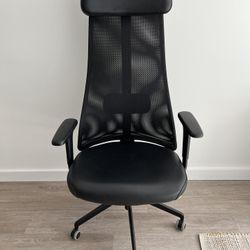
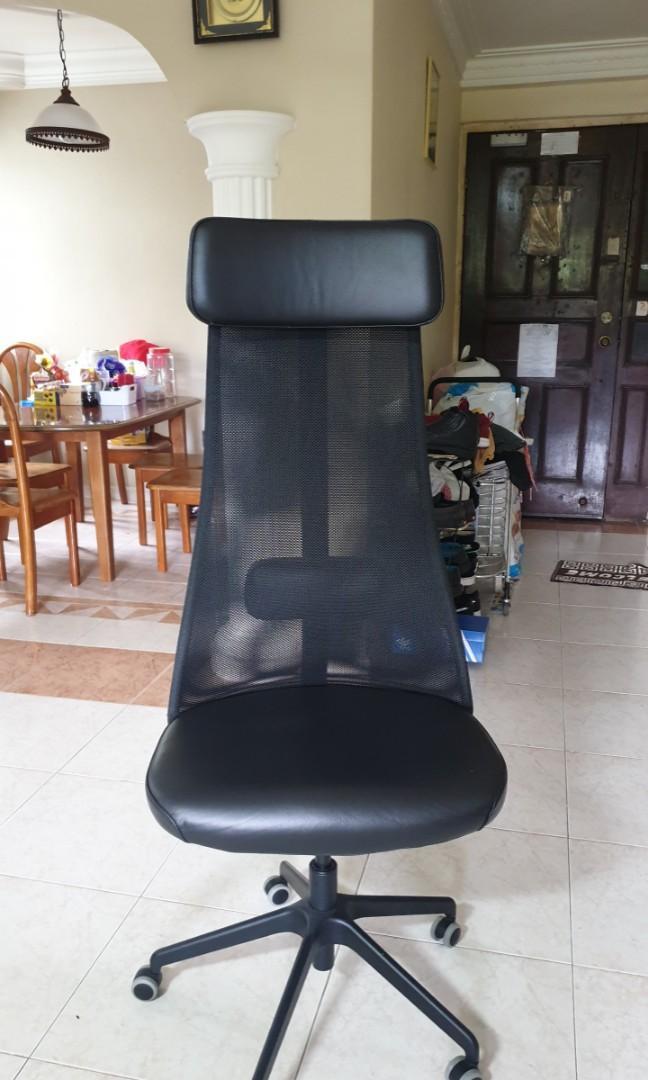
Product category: items_chair
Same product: yes